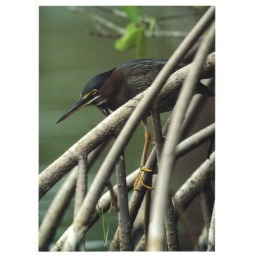
Large 4.75 x 6.5&amp;quot; postcard from the Sierra Club: Wild Wetlands postcard book by Pomegranate of a green backed heron.